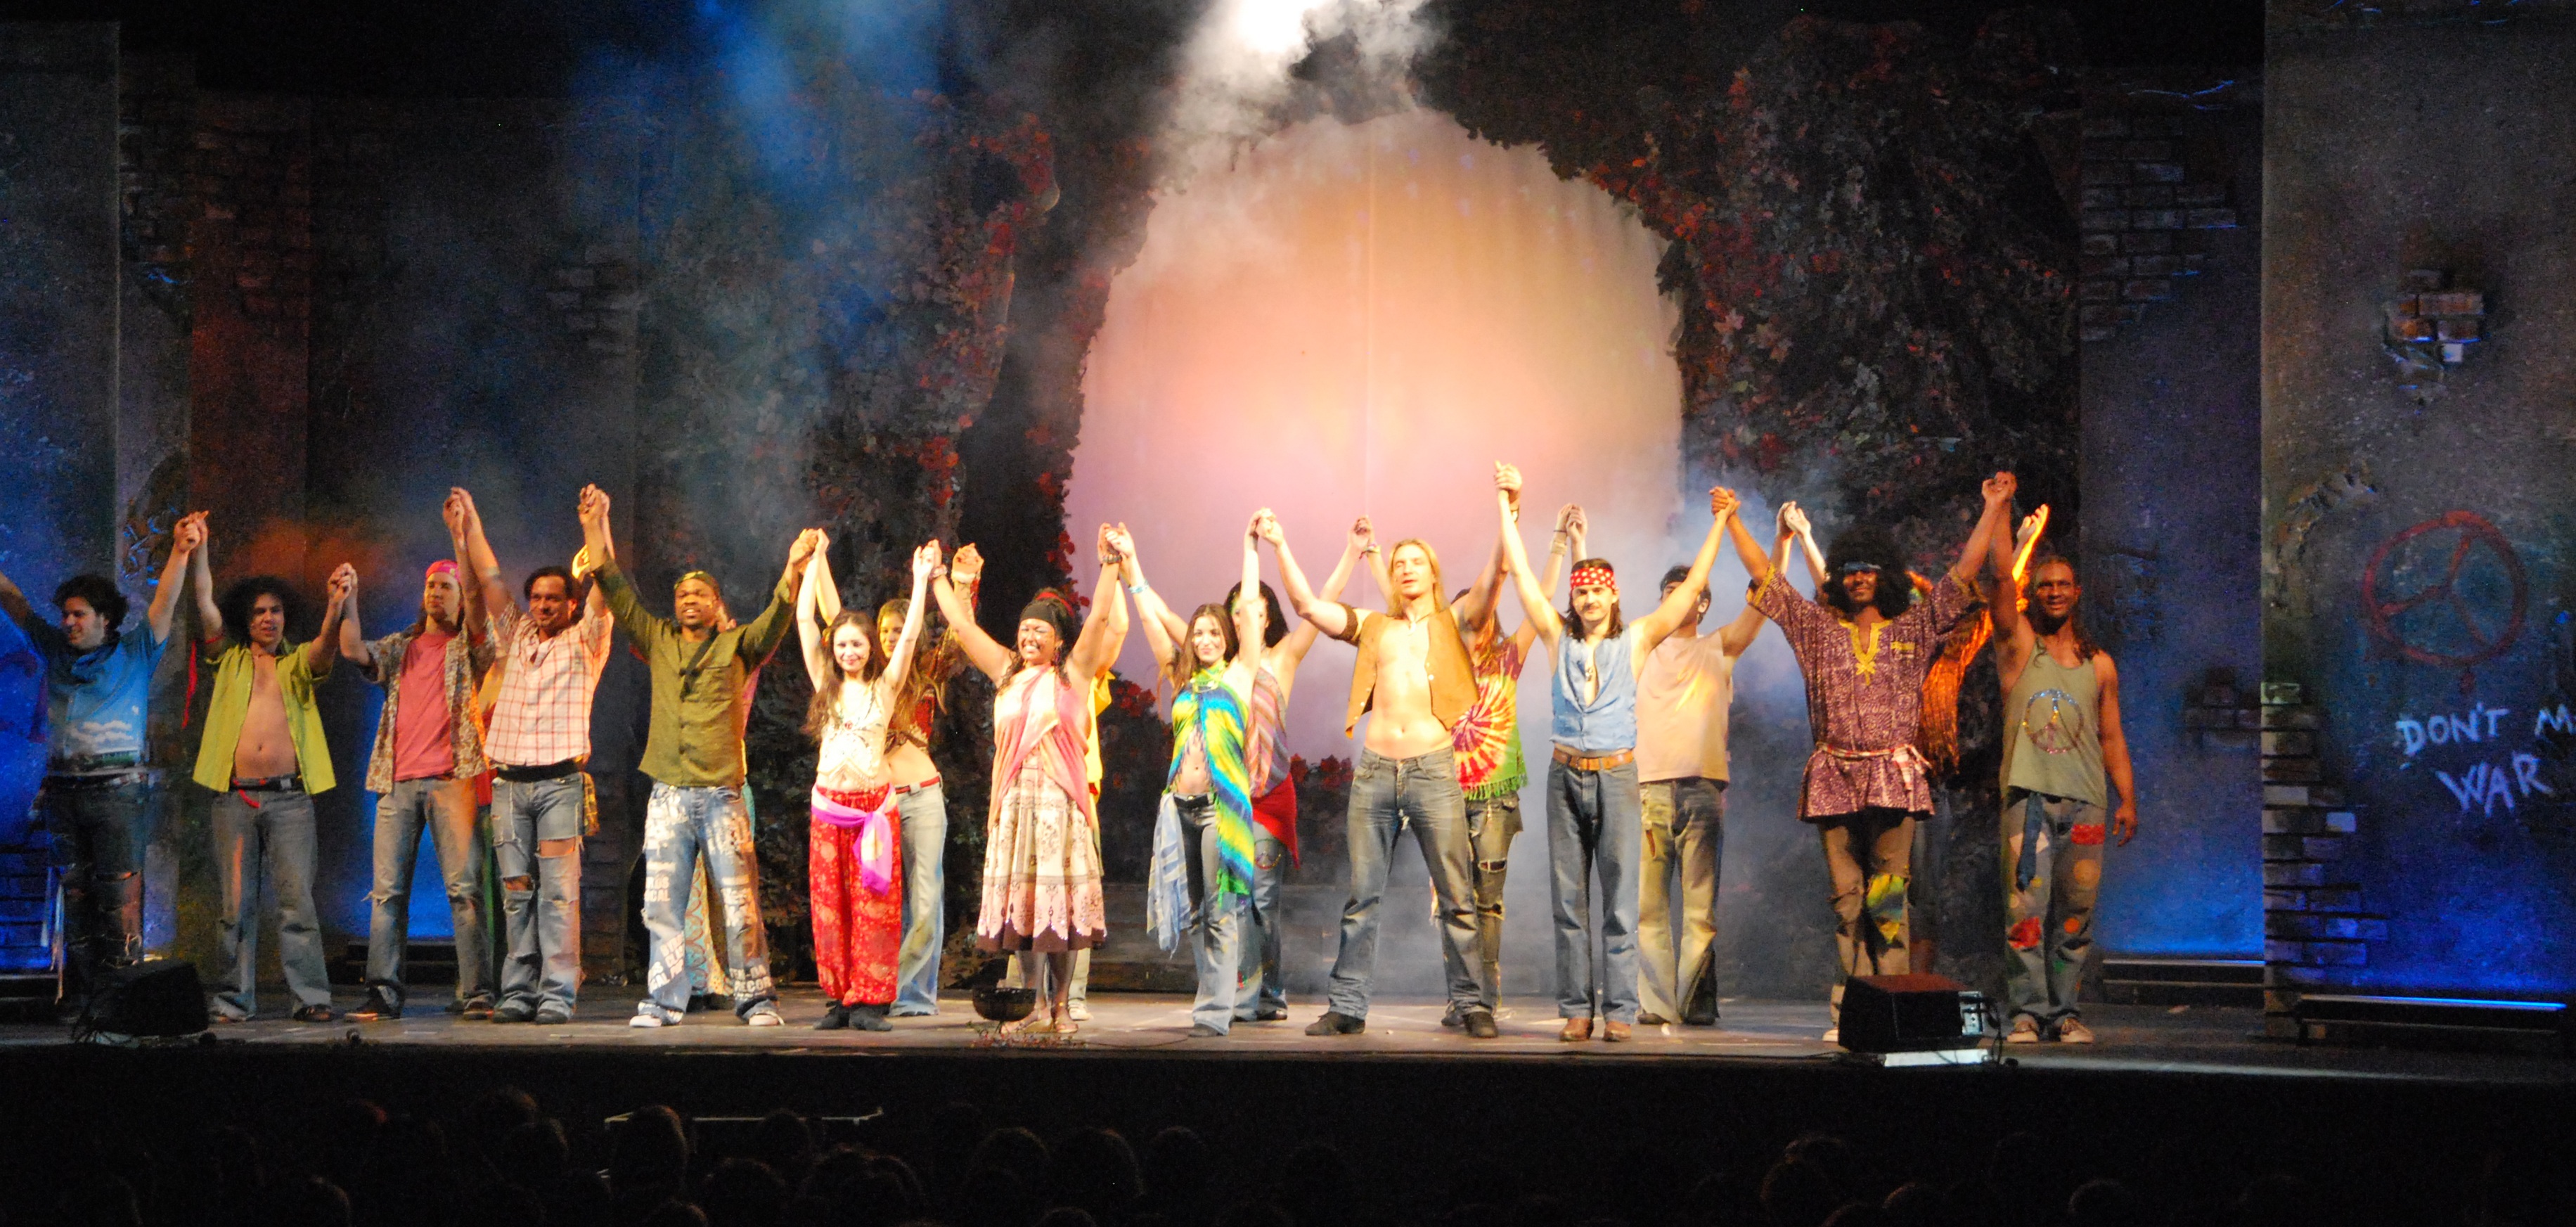
man, people, hair, white, female, concert, audience, love, dance, show, performer, lifestyle, performance art, festival, stage, colors, happy, happiness, lovely, performance, theater, dancing, entertainment, adult, performing arts, rock concert, musical theatre